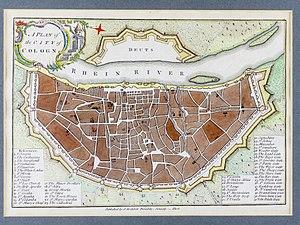
Plan de la ville de Cologne, publié par John Stockdale